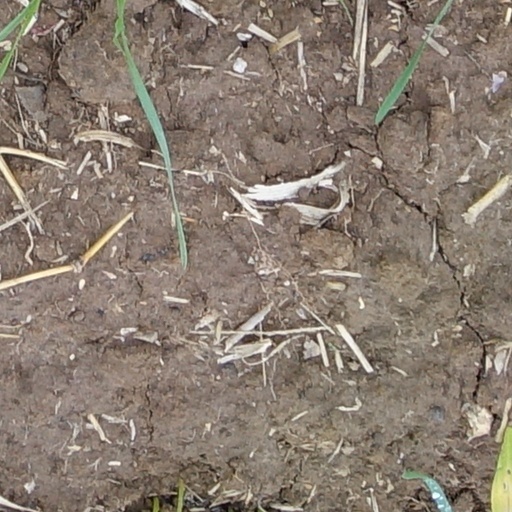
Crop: wheat